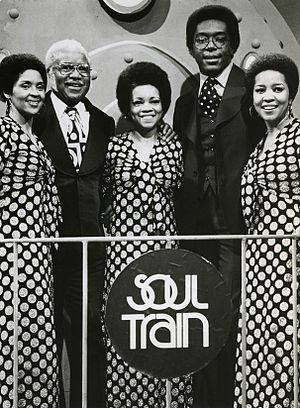
Navne i Rock and Roll Hall of Fame / Udøvende kunstnere
Navne i Rock and Roll Hall of Fame er en oversigt over de navne, der er optaget i Rock and Roll Hall of Fame i USA. Listen er ikke komplet, se den på Rock and Roll Hall of Fames liste over de optagne navne.